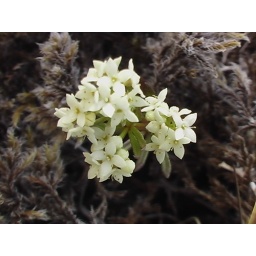
I don't know what that flower is called, it was growing in the thick gray moss